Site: saxony
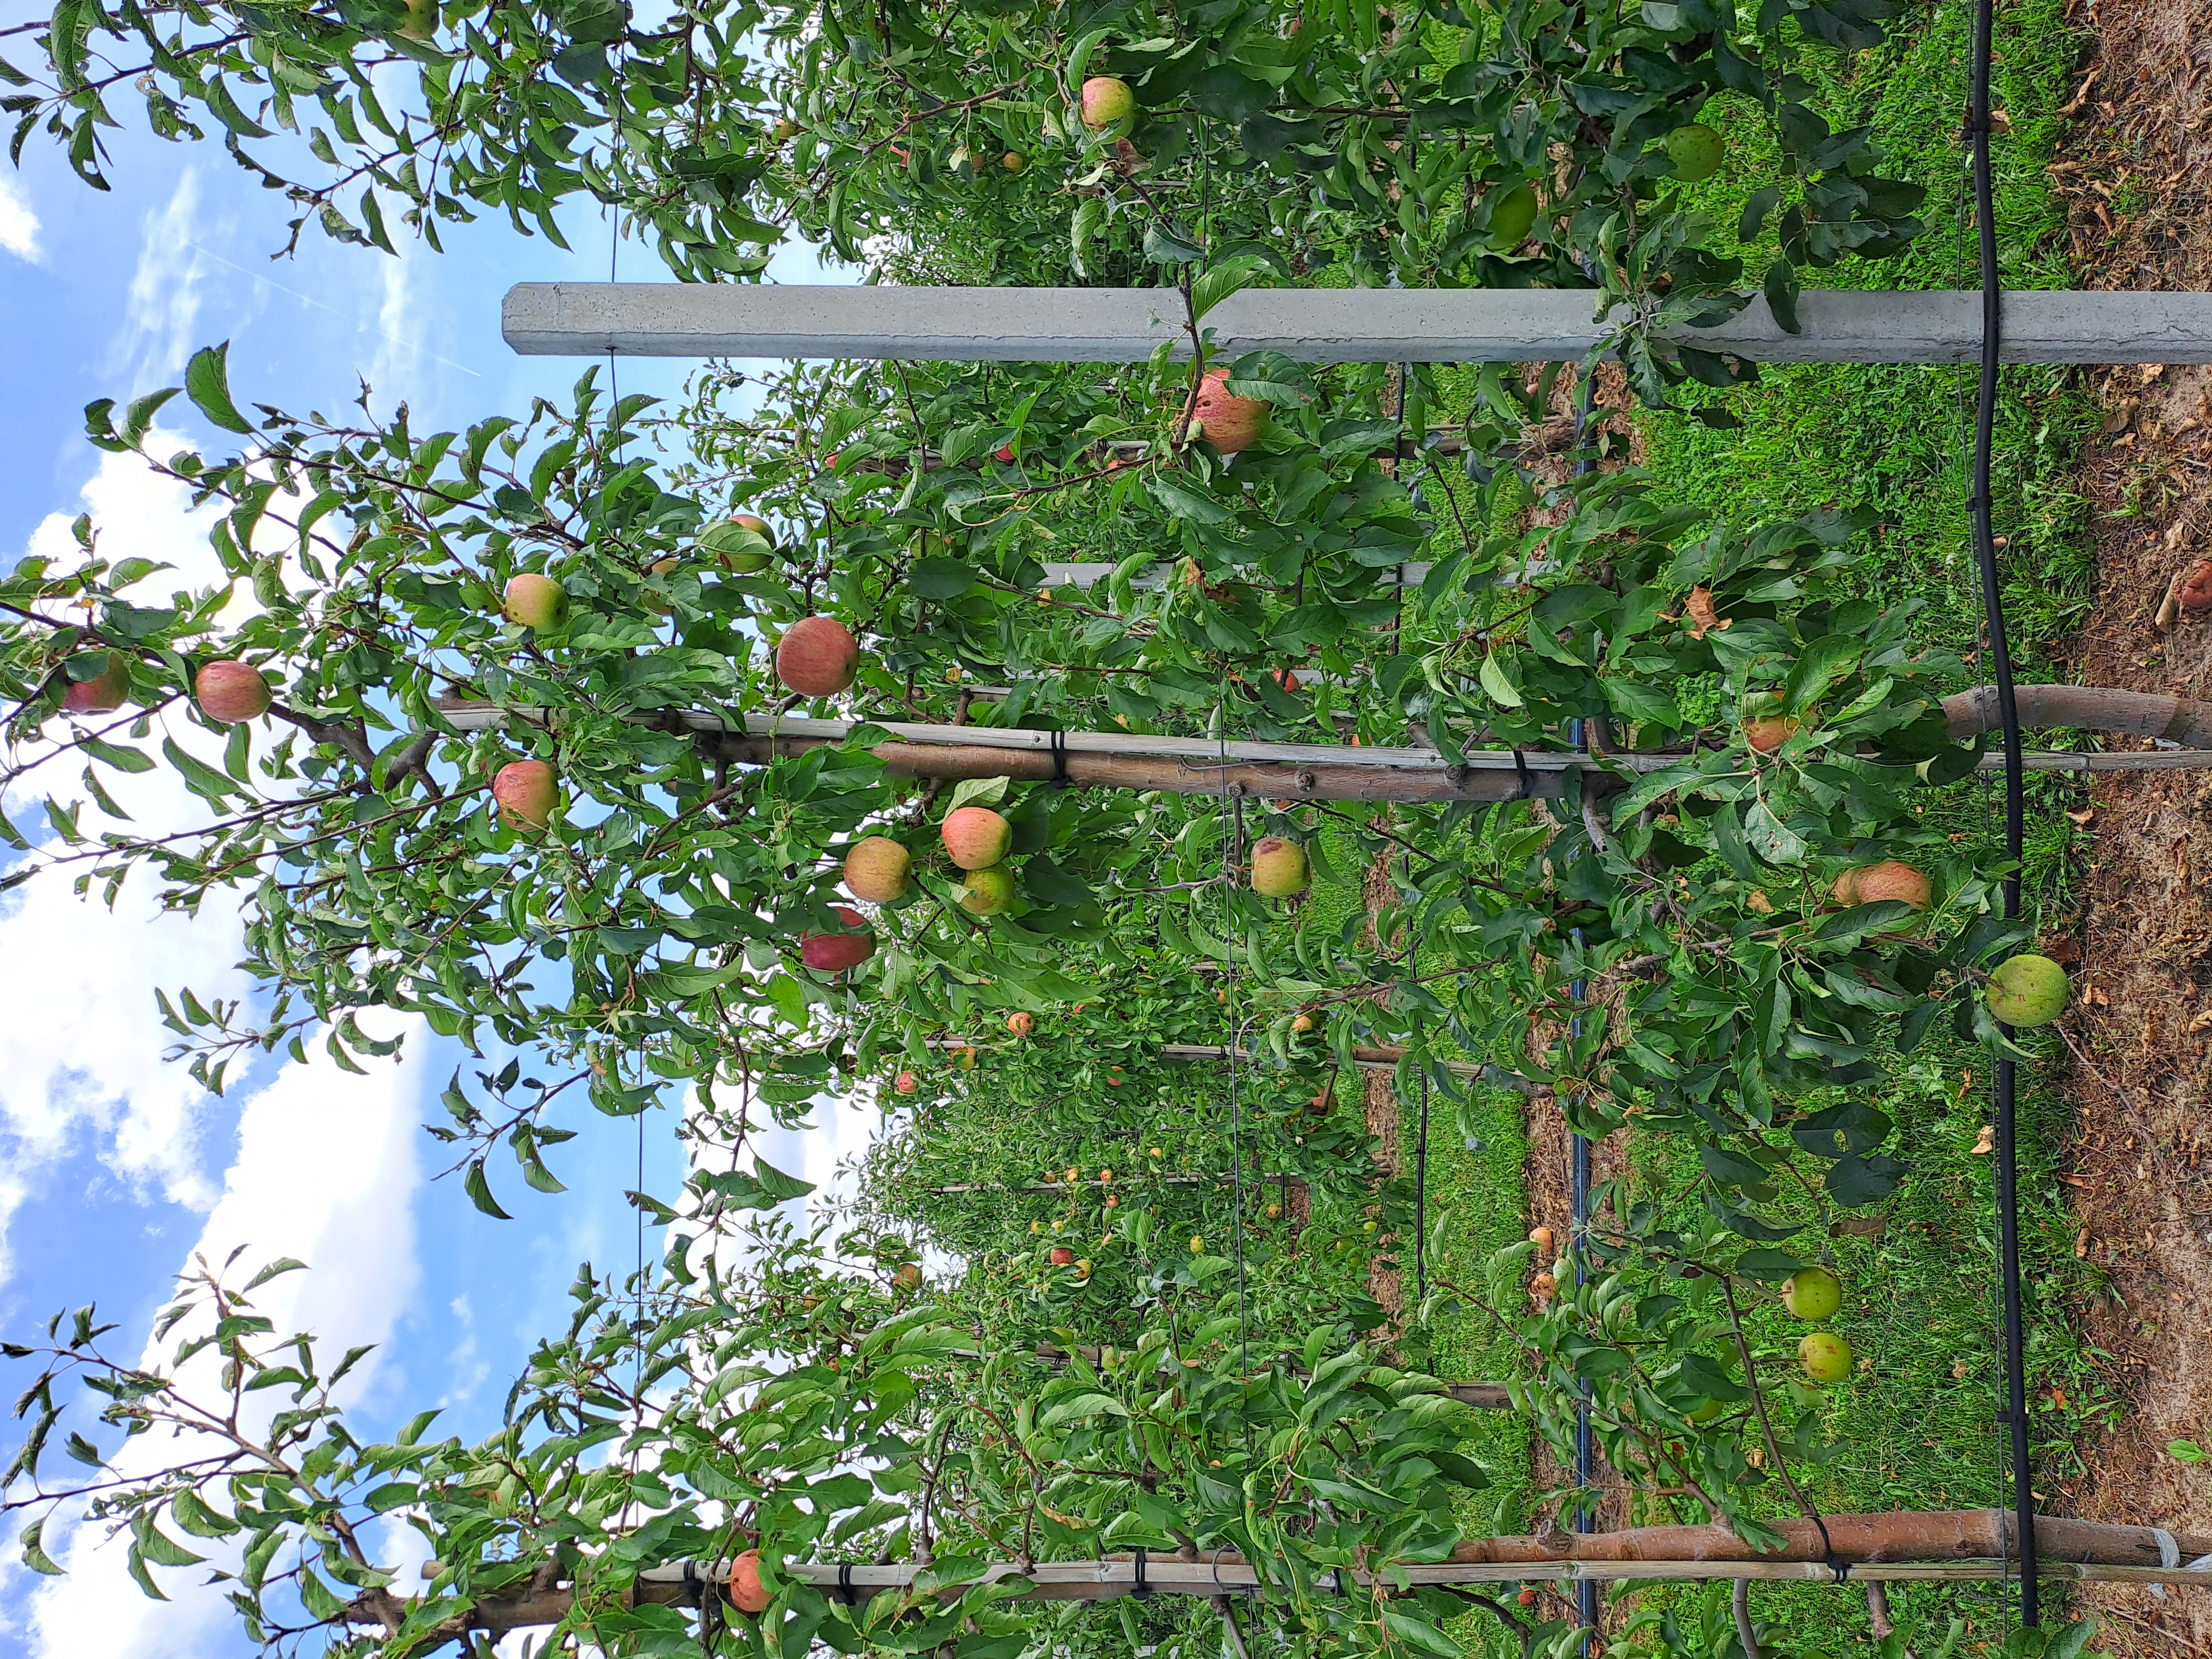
Growth stage (BBCH 85): Maturity of fruit and seed